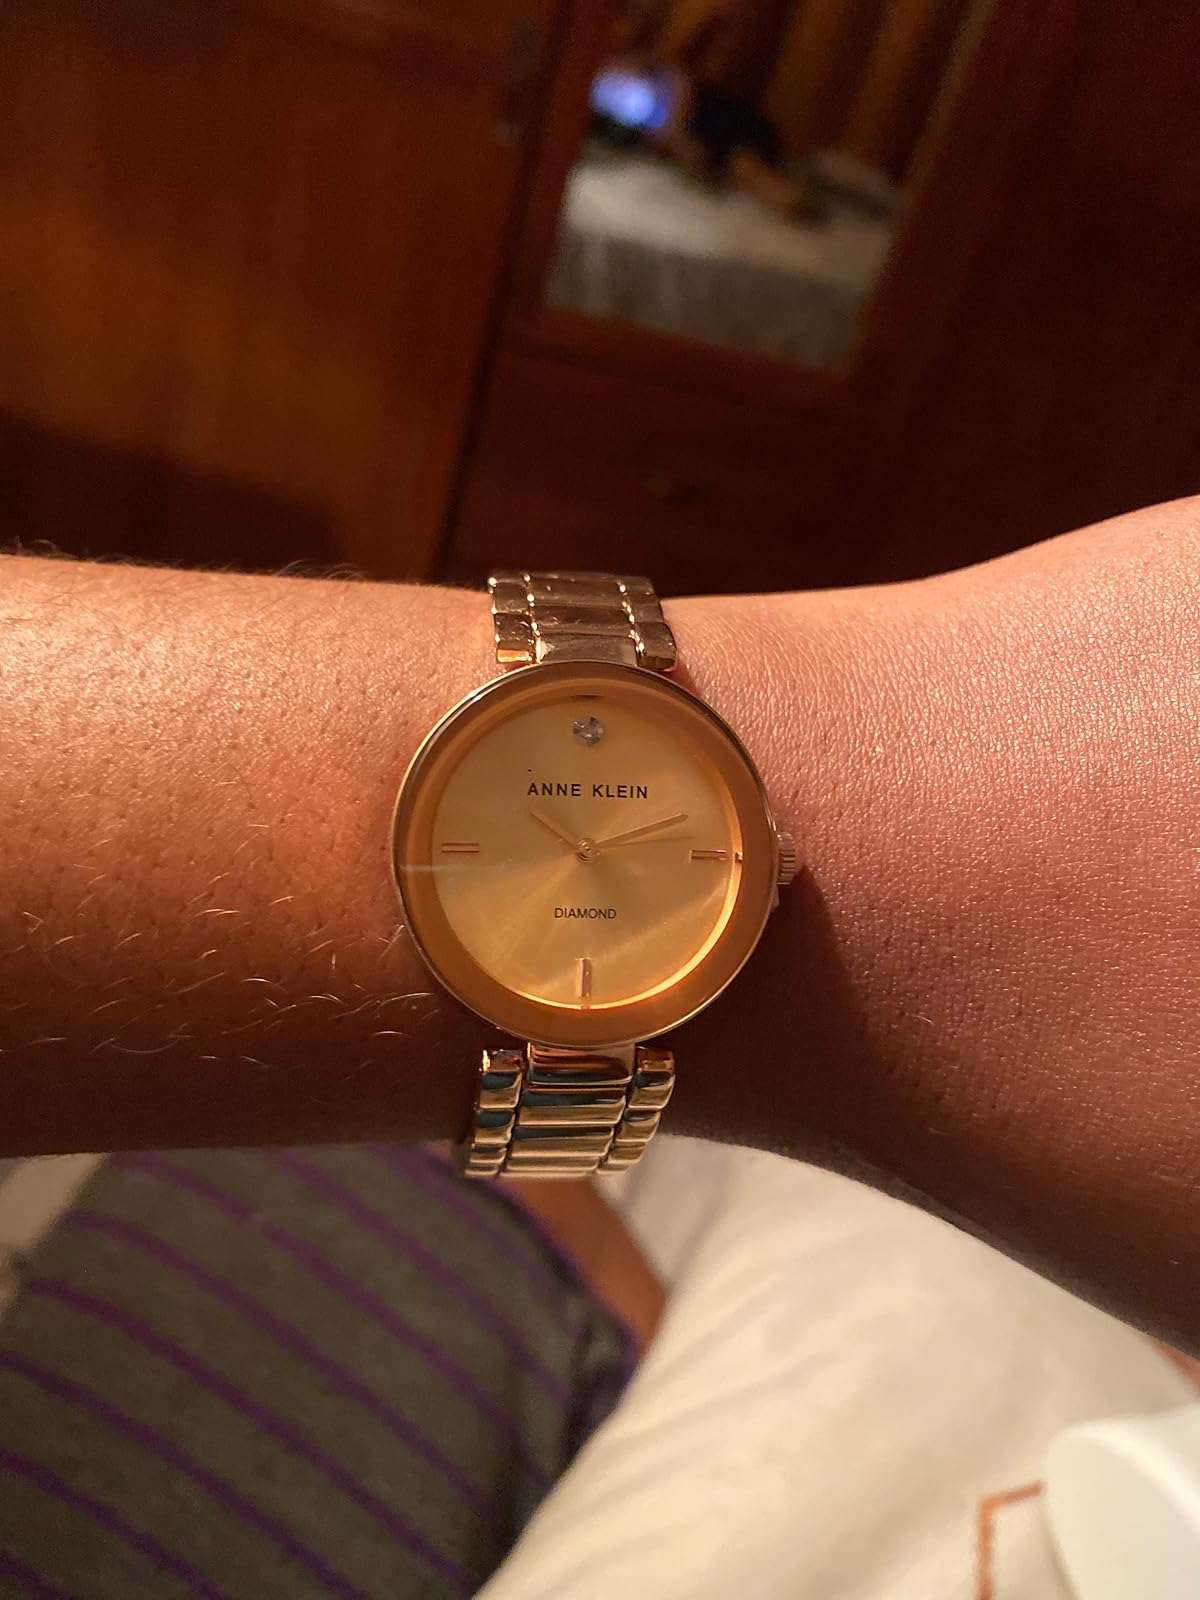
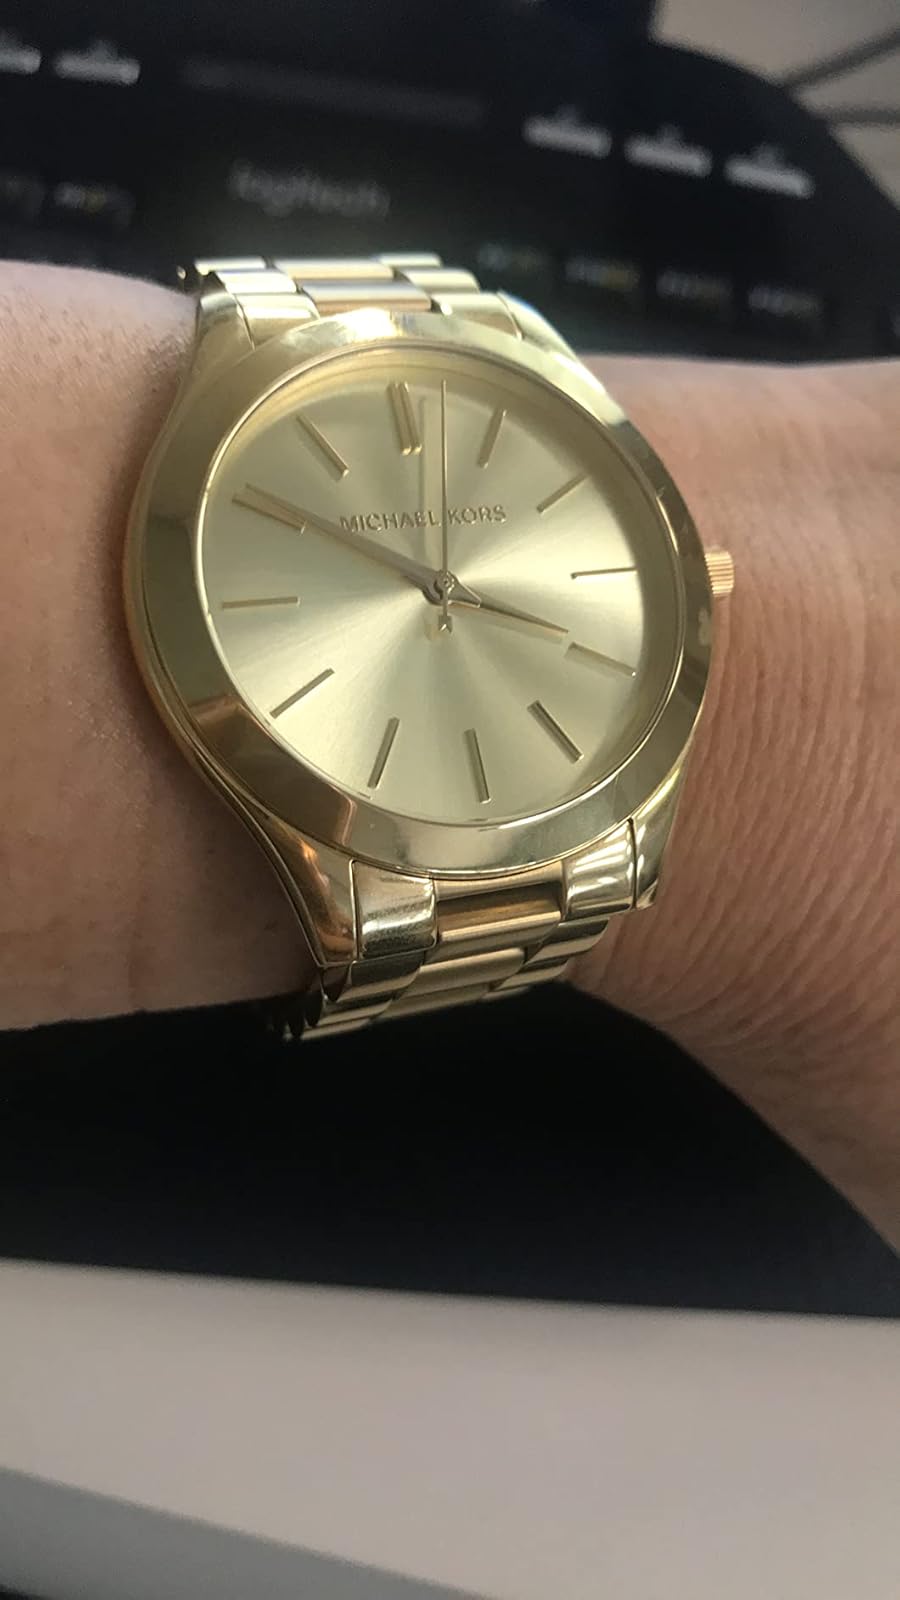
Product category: accessories_watch
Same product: no